The Dhamma Brothers

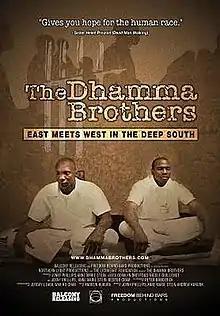

The Dhamma Brothers is a documentary film released in 2007 about a prison meditation program at Donaldson Correctional Facility near Bessemer, Alabama. The film features four inmates, all convicted of murder, and includes interviews with guards, prison officials, local residents and other inmates, and reenactments of their crimes. The soundtrack includes music by Low, New Order and Sigur Rós.